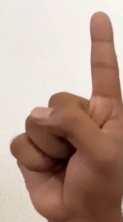
ASL sign: 1